Sir Edward Lake, 1st Baronet

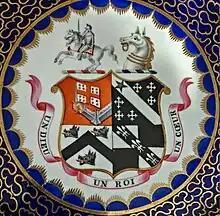

Sir Edward became Vicar General of the diocese of Lincoln in 1661. In this role, Edward was the principal official of the Bishop of Lincoln.